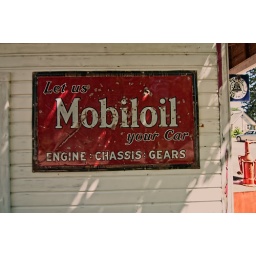
An old Mobiloil sign graces the side wall of the Zeller's Garage in Palo, Iowa.